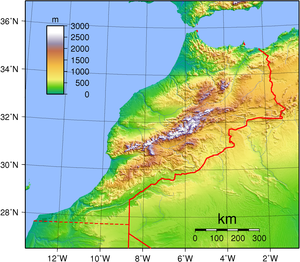
Marokko / Geografi
Marokkos topografi.
Marokko, er et land i Nordvestafrika. Det grænser op til Middelhavet mod nord, Atlanterhavet mod vest, Vestsahara mod sydvest og Algeriet mod øst. Marokko gør krav på de spanske områder Ceuta, Melilla og Peñon de Vélez de la Gomera. Hovedstaden er Rabat, mens Casablanca er landets største by. Det har et samlet areal på 710.850 km² og et indbyggertal på ca. 35,5 millioner.